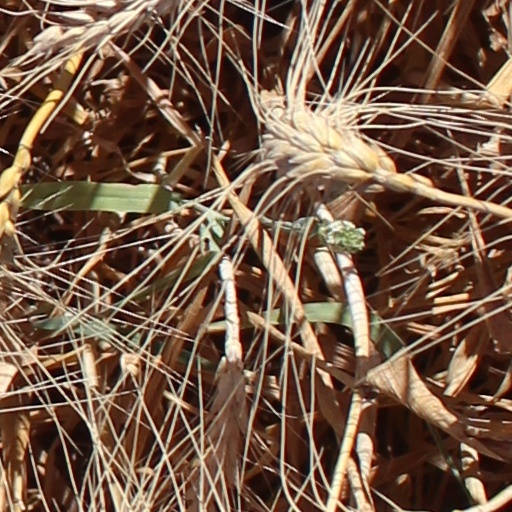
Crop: wheat